Music of Athens, Georgia

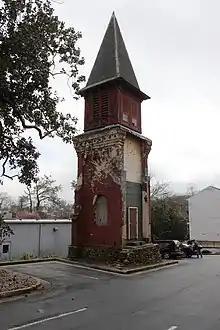
The steeple of St. Mary's Episcopal Church on Oconee Street in Athens. This is all that remains of where members of R.E.M. lived briefly and performed their first concert on April 5, 1980

The music of Athens, Georgia, includes a wide variety of popular music and was an important part of the early evolution of alternative rock and new wave. The city is well known as the home of bands such as R.E.M., Widespread Panic, The B-52's and several long-time indie rock groups. Athens hosts the Athens Symphony Orchestra and other music institutions, as well as prominent local music media, such as WUOG, the radio station of the University of Georgia (UGA). Much of the modern Athens music scene relies on students from UGA. UGA sponsors Western classical performances and groups specializing in other styles.